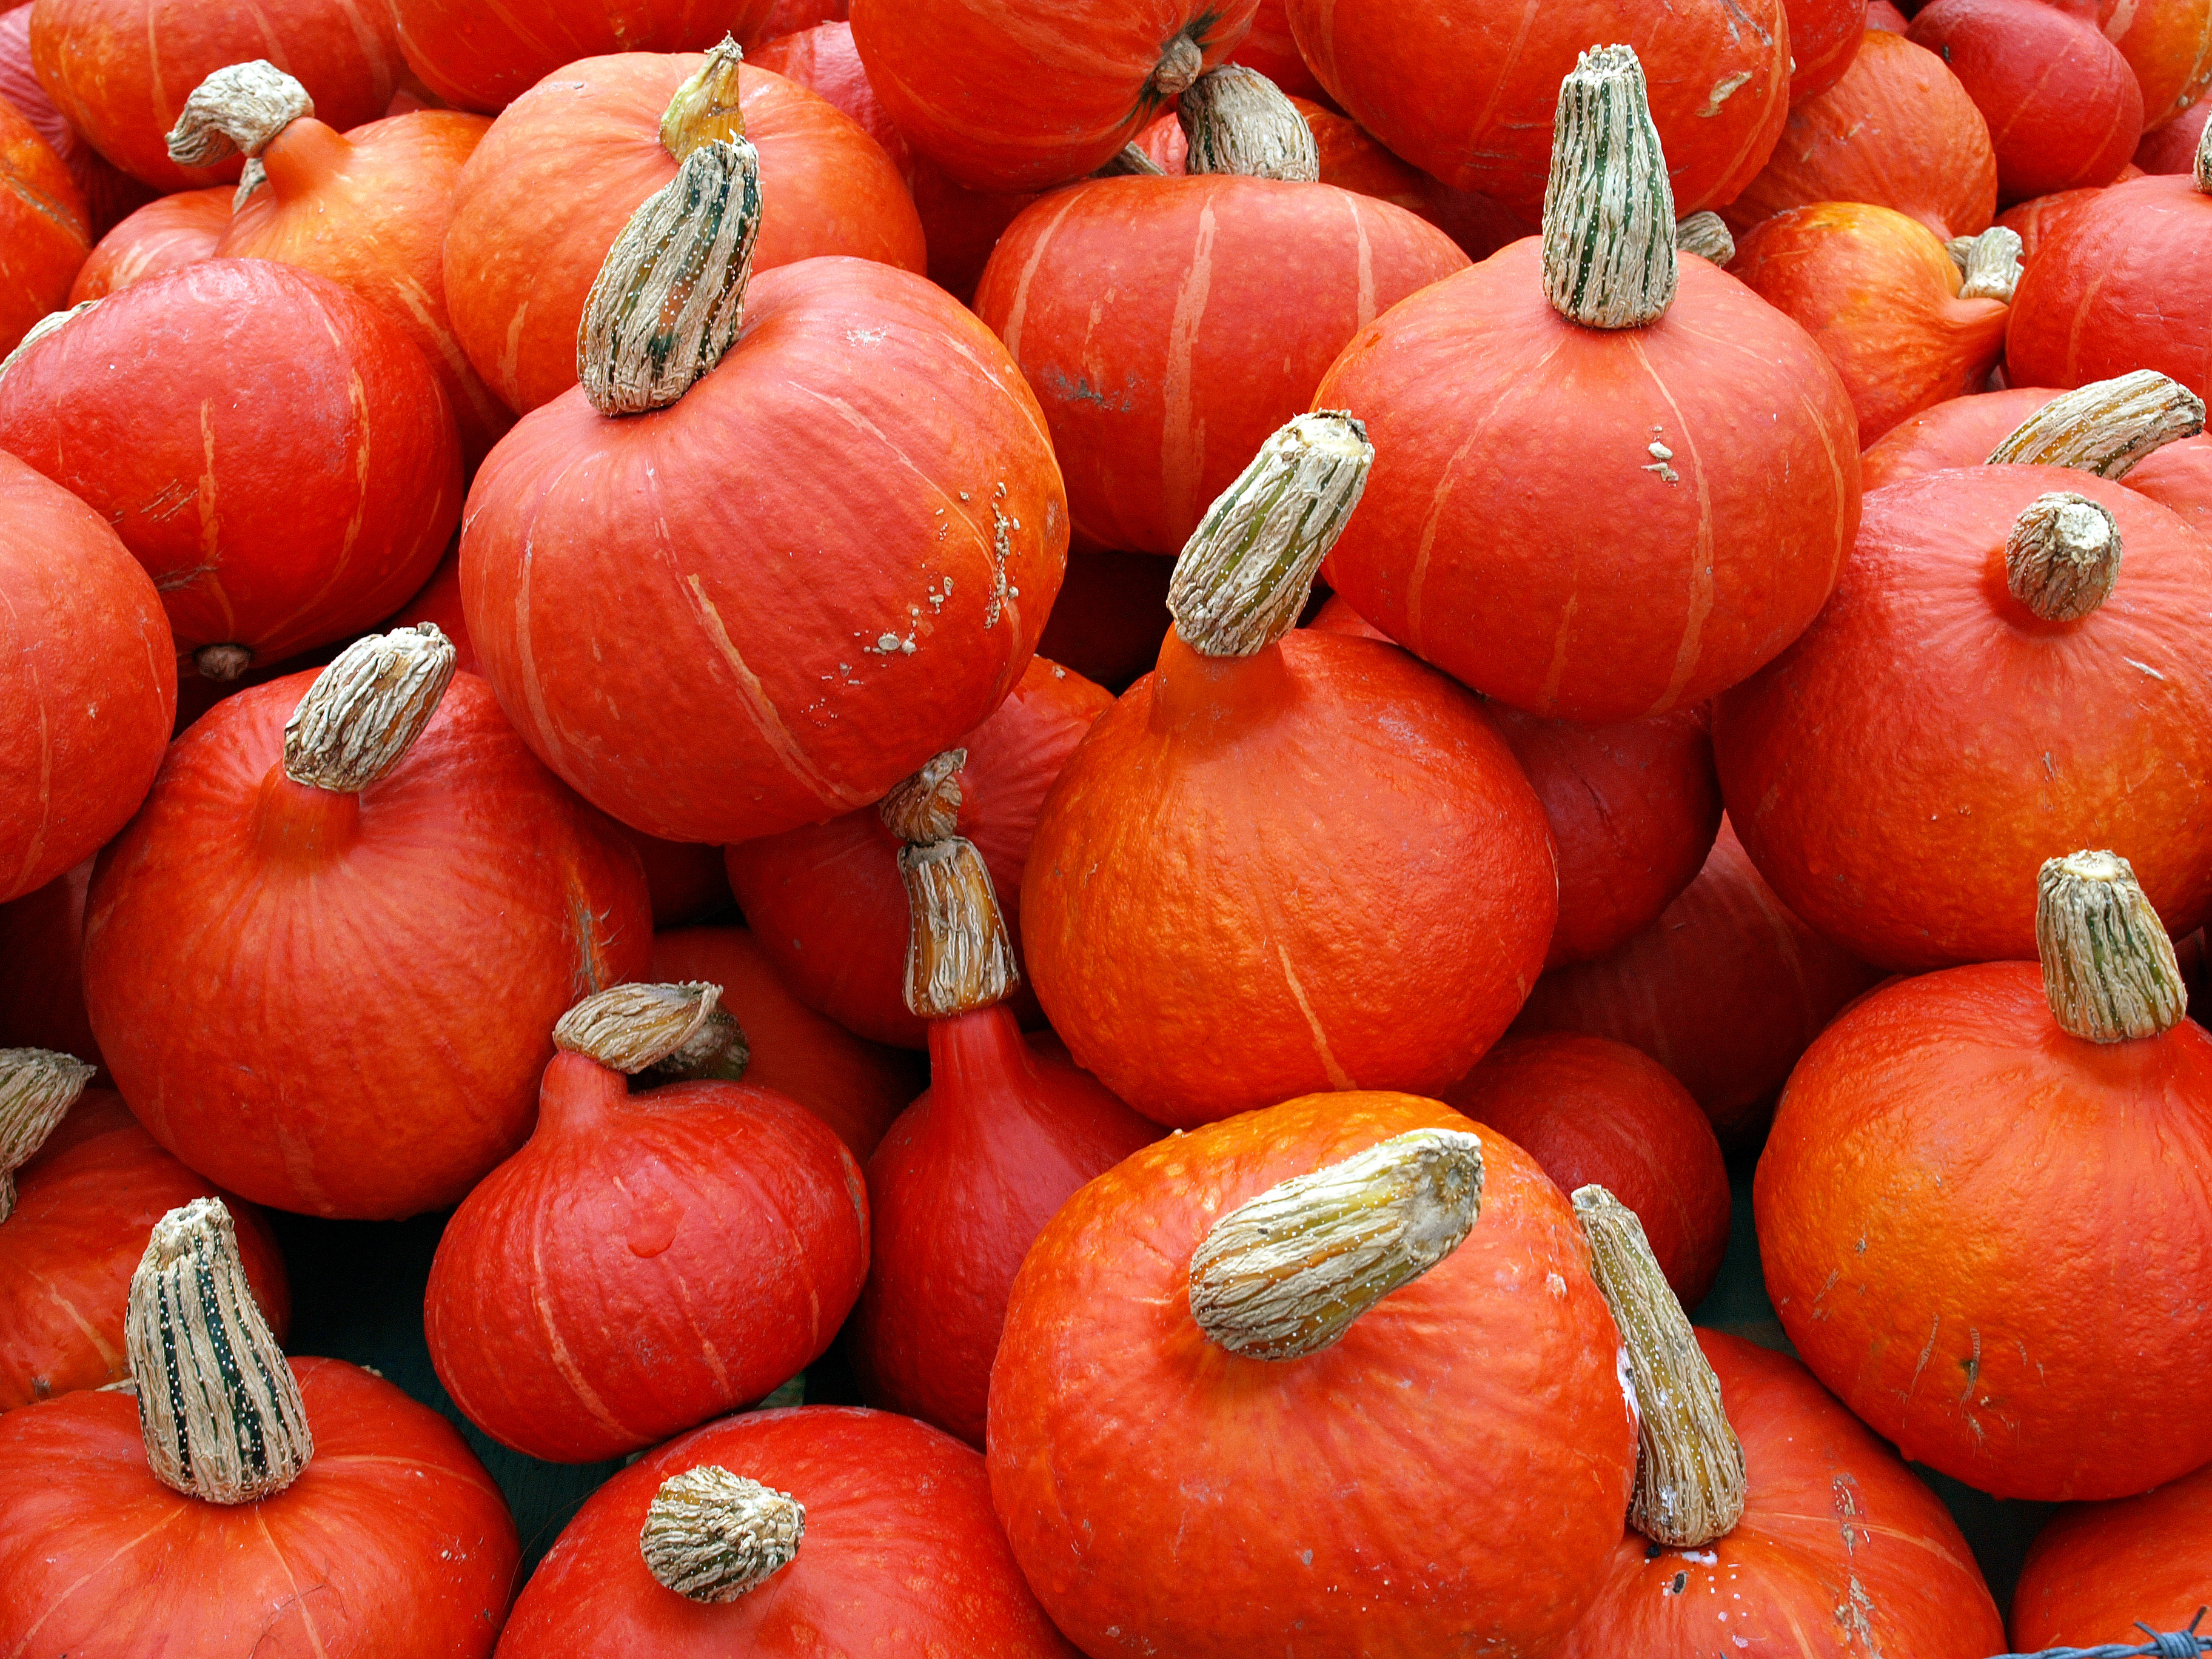
pumpkin, fruit, food, nutrition, cook, cooking, harvest, vegetarian, plant, natural foods, local food, winter squash, whole food, vegetable, cucurbita, orange, calabaza, gourd, superfood, vegetarian food, squash, produce, vegan nutrition, cucumber, and melon family, flowering plant